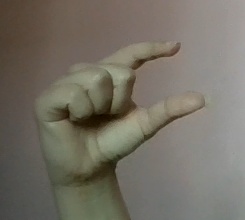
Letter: dal